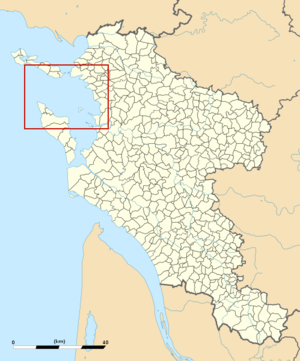
Pertuis d'Antioche en Charente-Maritime
Le pertuis d'Antioche est un détroit situé à la côte atlantique en France dans le département de la Charente-Maritime et séparant l'île de Ré de l'île d'Oléron.